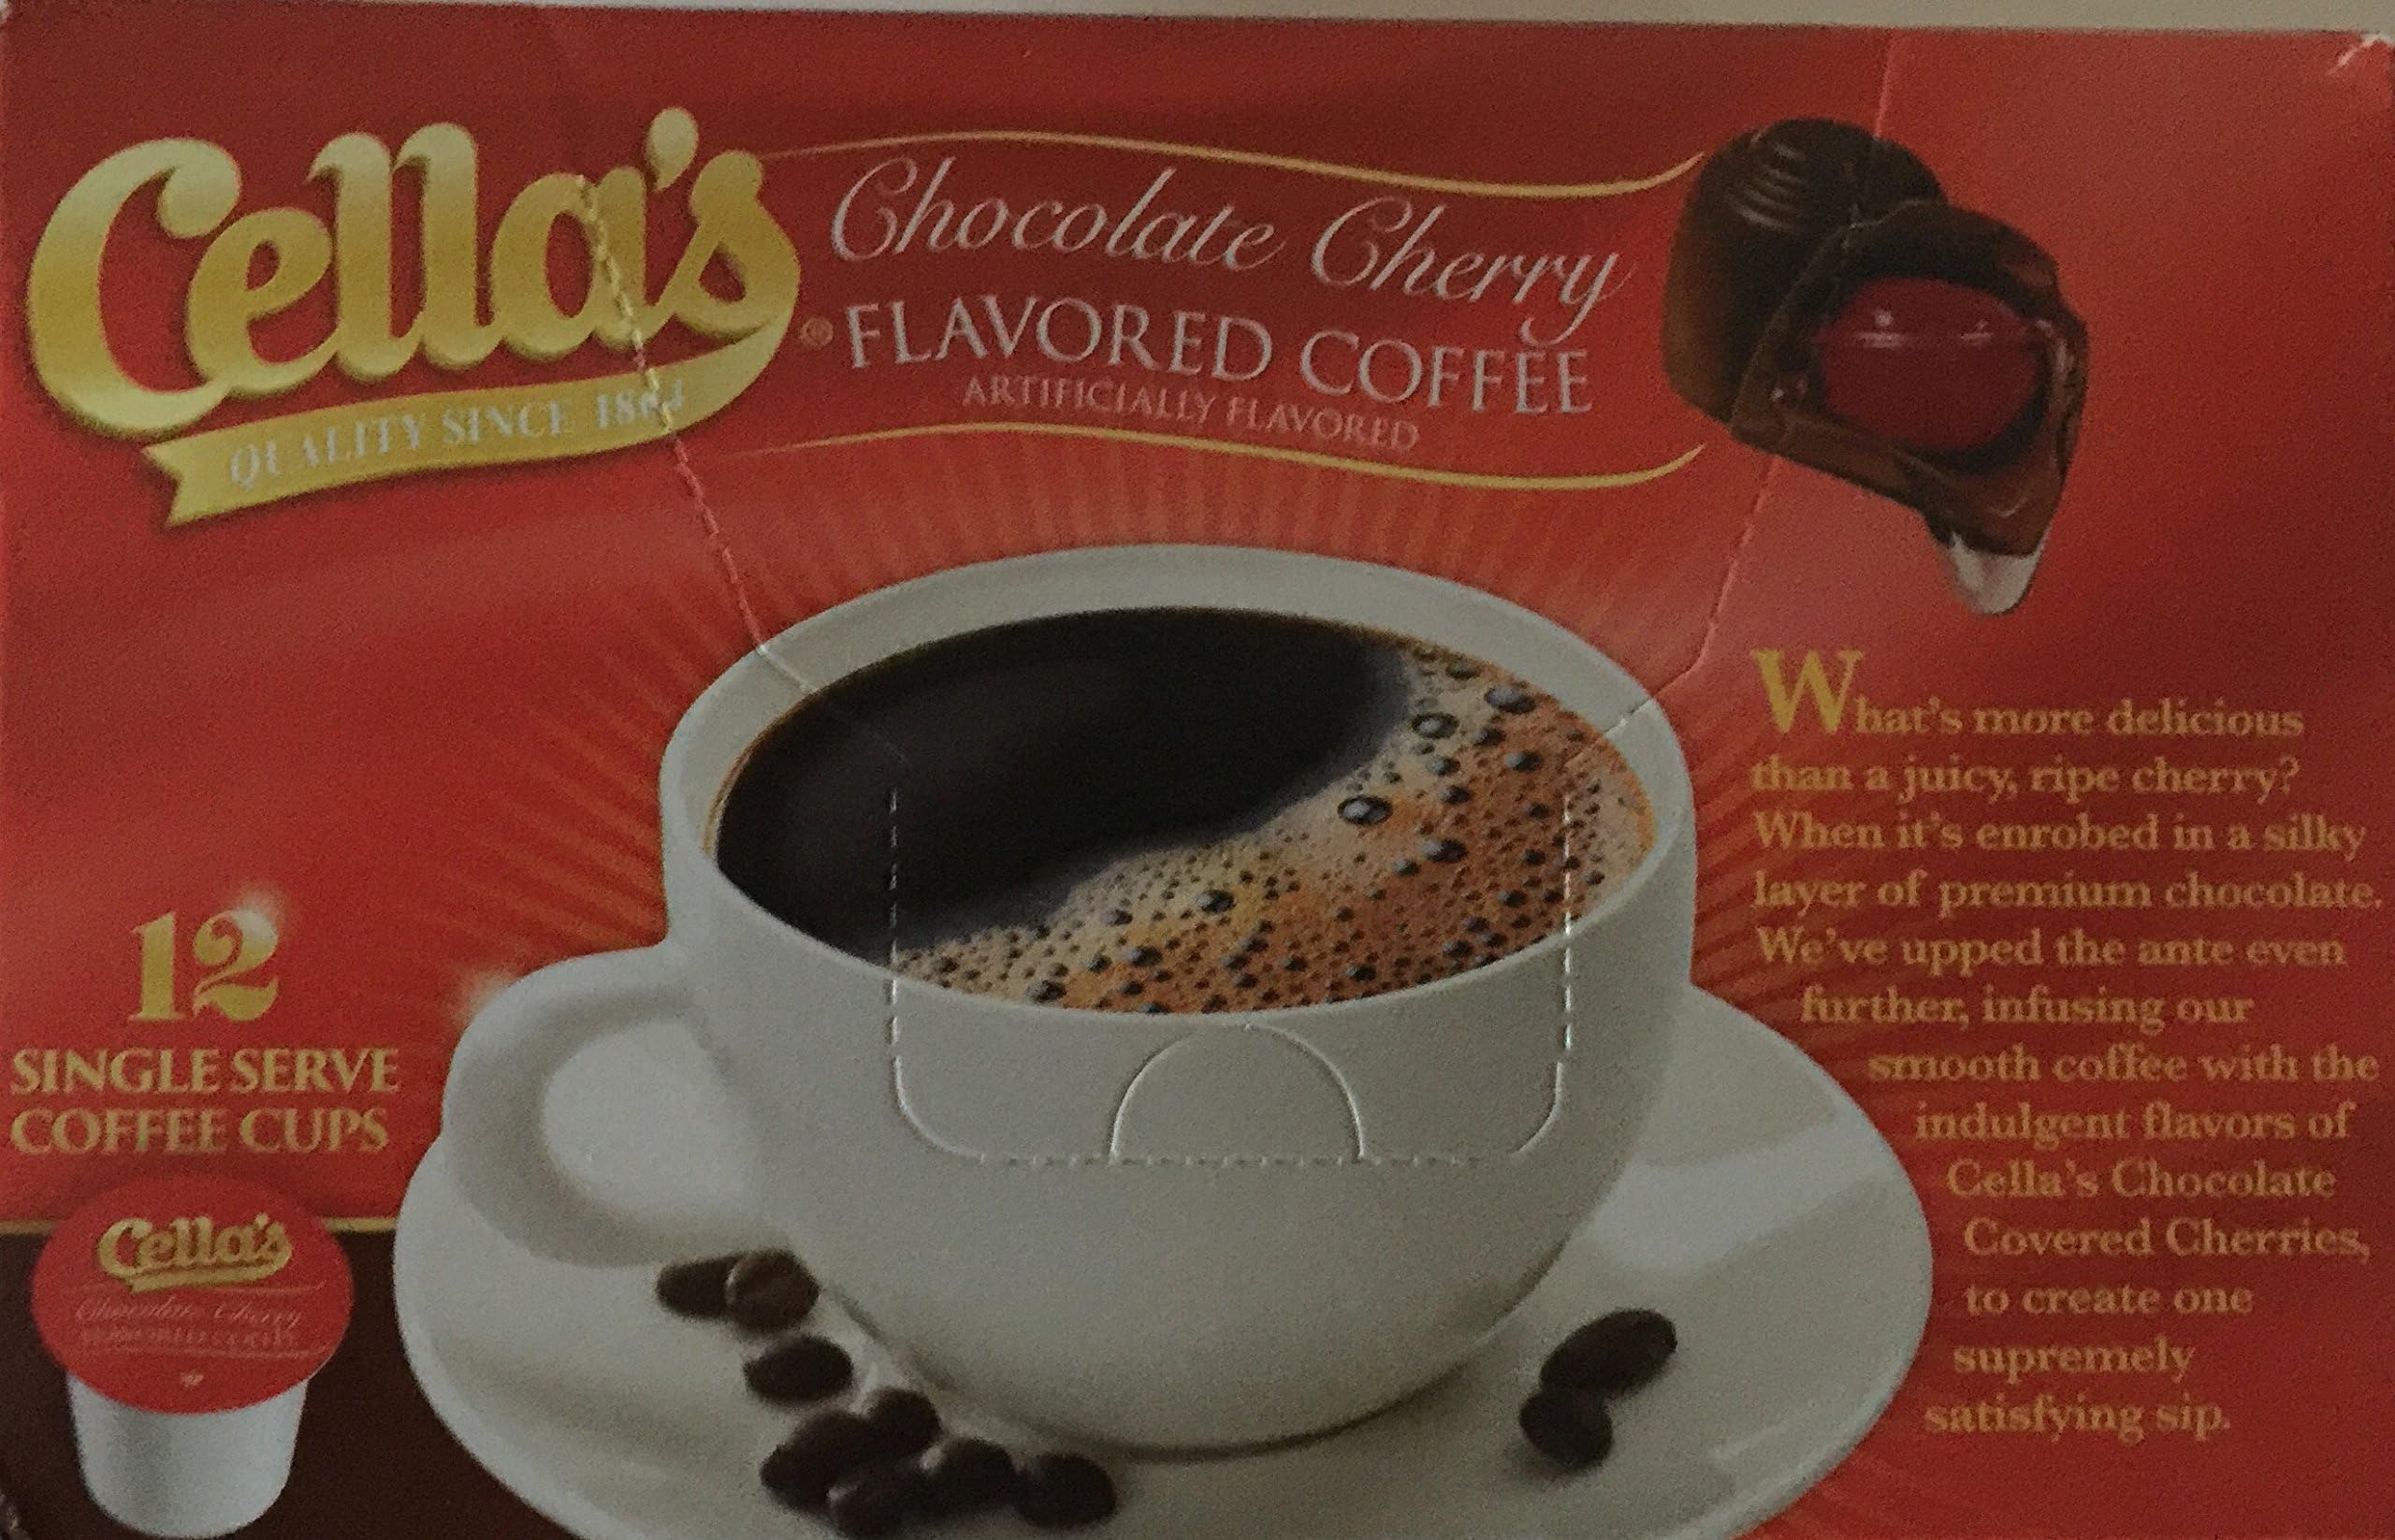
Item Name: Cellas Chocolate Cherry Flavored Coffee, 12 count
Bullet Point 1: Chocolate Cherry Flavored Single Serve Coffee
Bullet Point 2: Contains 12 single serve cups per box
Bullet Point 3: Compatible with Keurig K Cup Brewers
Value: 12.0
Unit: Count

Price: 9.29